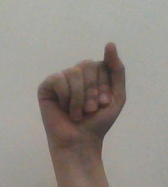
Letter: saad